Louisiana State University Shreveport

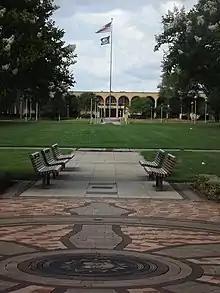
LSUS

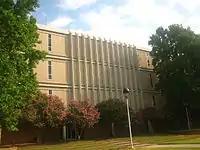
Four-story William H. Bronson Hall houses classrooms and offices. It is named for a former publisher of the Shreveport "Times".

Louisiana State University Shreveport (LSU Shreveport or LSUS) is a public university in Shreveport, Louisiana. It is part of the Louisiana State University System. Initially, a two-year college, LSUS has expanded into a university with 25 undergraduate degree programs, 13 master's degree programs, and a Doctorate of Education in Leadership Studies. LSUS offers more than 50 extracurricular organizations and operates Red River Radio, a public radio network based in Shreveport, as well as the Spring Street Museum in downtown Shreveport, the Pioneer Heritage Center on campus, the Red River Watershed Management Institute, Institute for Nonprofit Administration and Research and the Center for Business and Economic Research.